Catherine de Parthenay

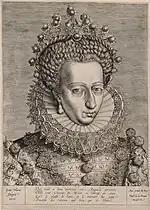
Catherine of Bourbon, sister of Henri IV of France

De Parthenay enjoyed visiting the court of Henry IV and his sister Catherine of Bourbon, one of her closest friends, in Tours. There, she wrote tragedy and poetry. De Parthenay and her children performed in the plays in Pau and Tours (between 1592 and 1593). She wrote three political plays in the form of ballets to call for an end to the religious wars. Written for her friend Catherine de Bourbon, one of the works was "Madame au Chateau de Pau le 23 aoust 1592" ("Madame at the Chateau de Pau on August 23, 1592"). She also wrote "Au Balet de Madame" ("At Madame's Ballet"), and "Autre Balet" ("Other Ballet"). De Parthenay wrote the first two with messages for Henry IV because she was discouraged that the king converted to Catholicism, favored his former Catholic enemies, and prohibited his sister Catherine from marrying Charles de Bourbon, Count of Soissons. One of the plays concluded by the intervention of Mercury, representing Jupiter, and the triumph of Love over the nymphs. The third other ballet, "Médée", was about the magician Medea and Sibyl.